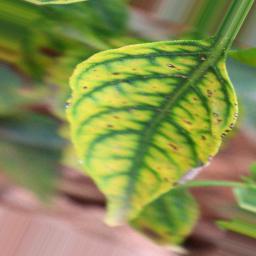
Label: nutritional